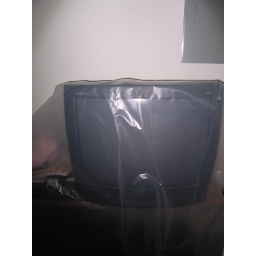
TV and TV table covered in plastic